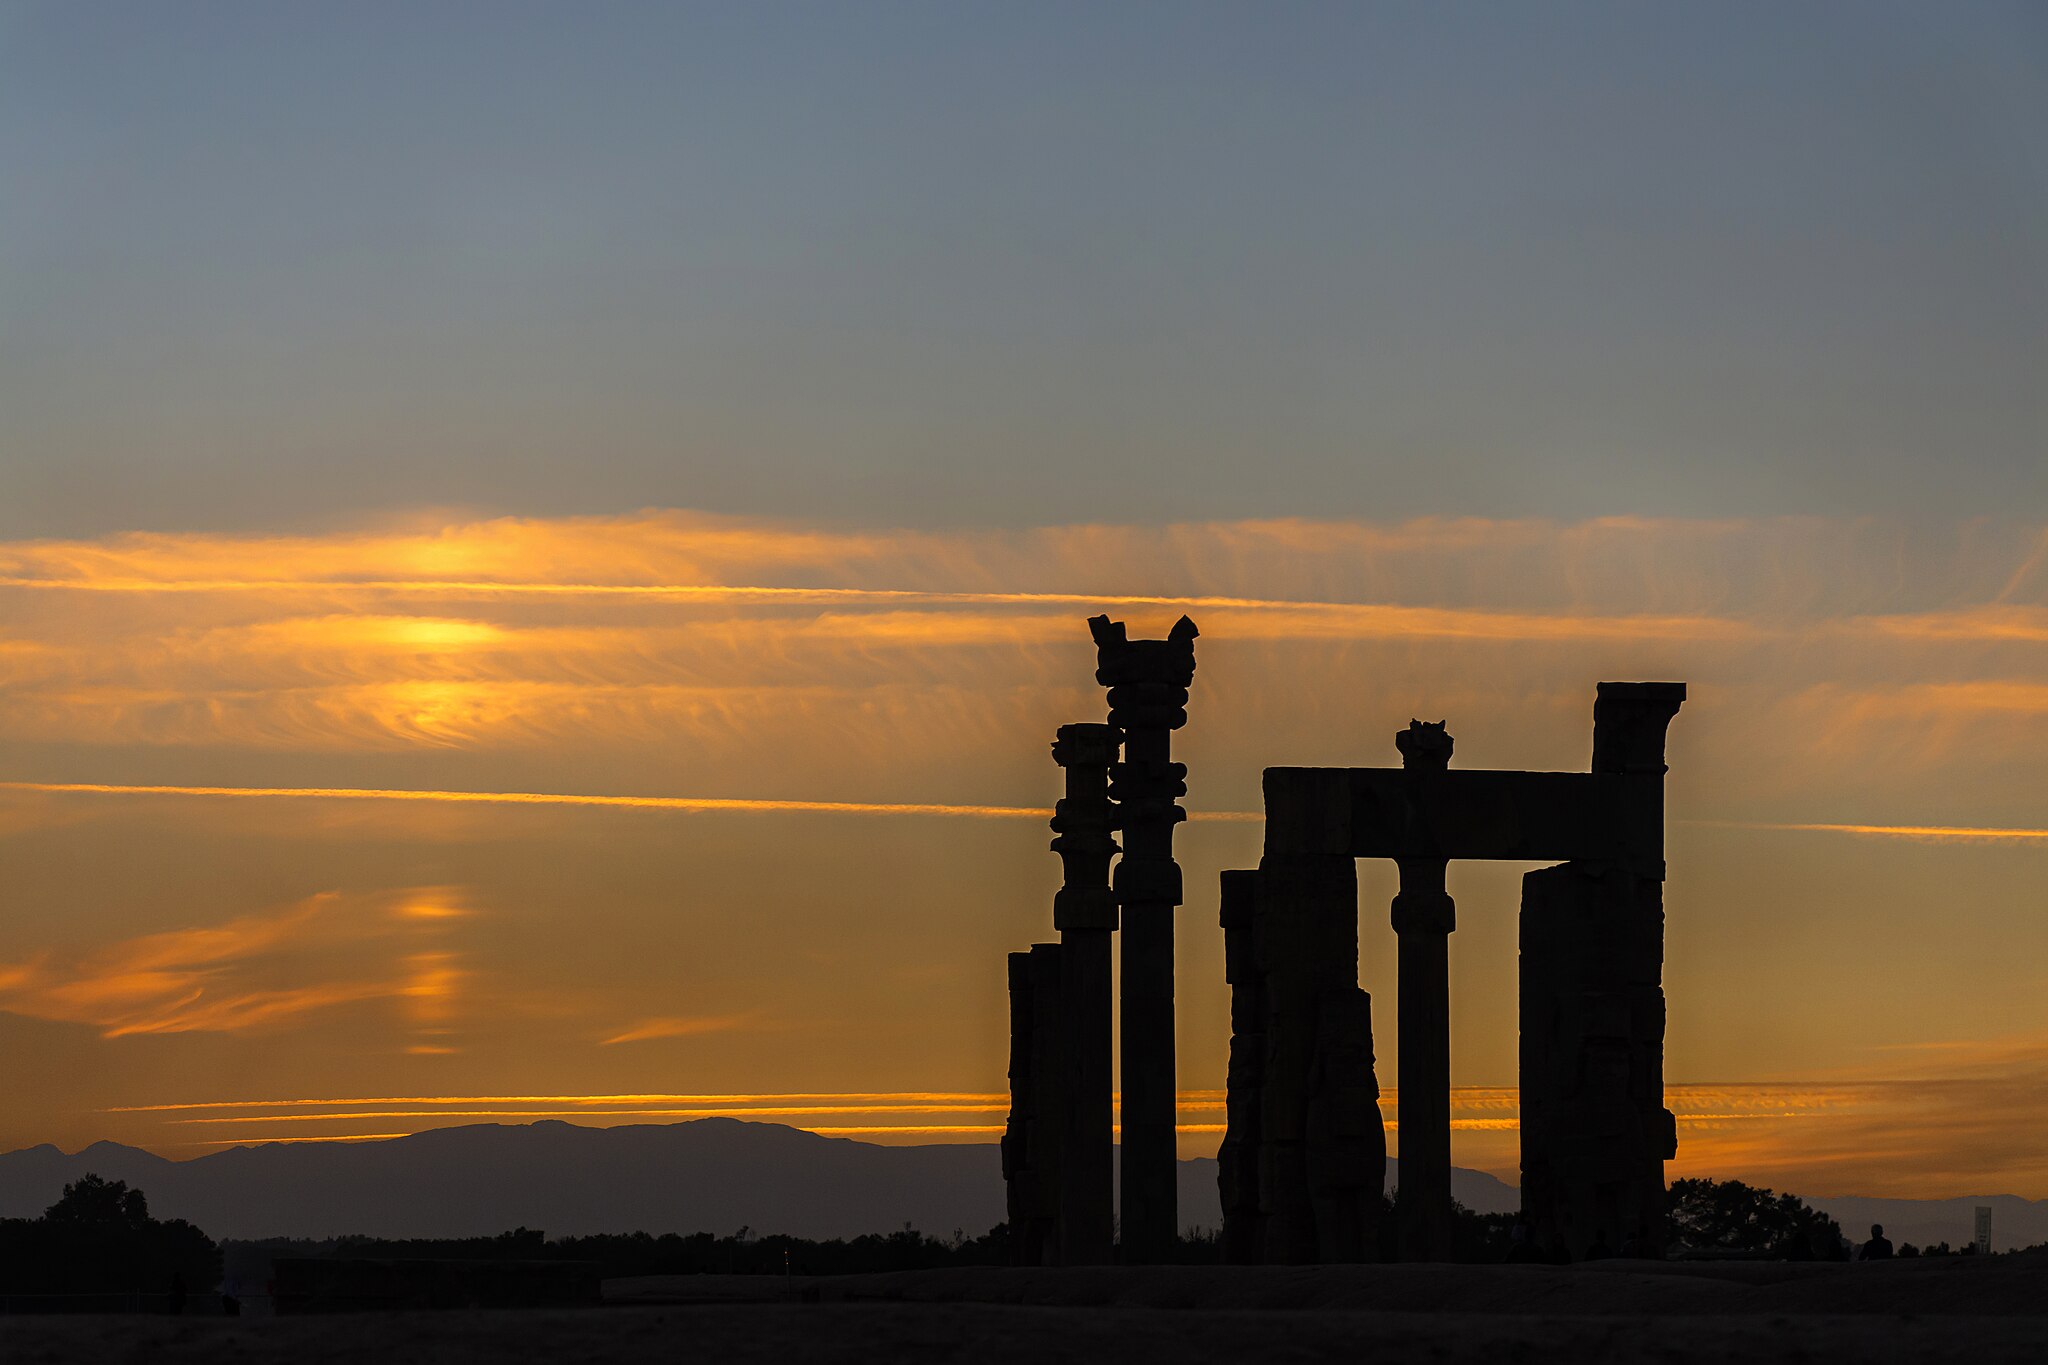
Title: Persepolis at sunset
Date: 2016-11-04 17:07:01
Categories: Gate of All Nations, Self-published work, Cultural heritage monuments in Iran with known IDs, Sunsets of Persepolis, Uploaded via Campaign:wlm-ir, Contre-jour photography of Iran, Images from Wiki Loves Monuments in Marvdasht, 2016 in Persepolis, Iran photographs taken on 2016-11-04, Images from Wiki Loves Monuments 2020, Images from Wiki Loves Monuments 2020 in Iran, Photographic silhouettes of Persepolis